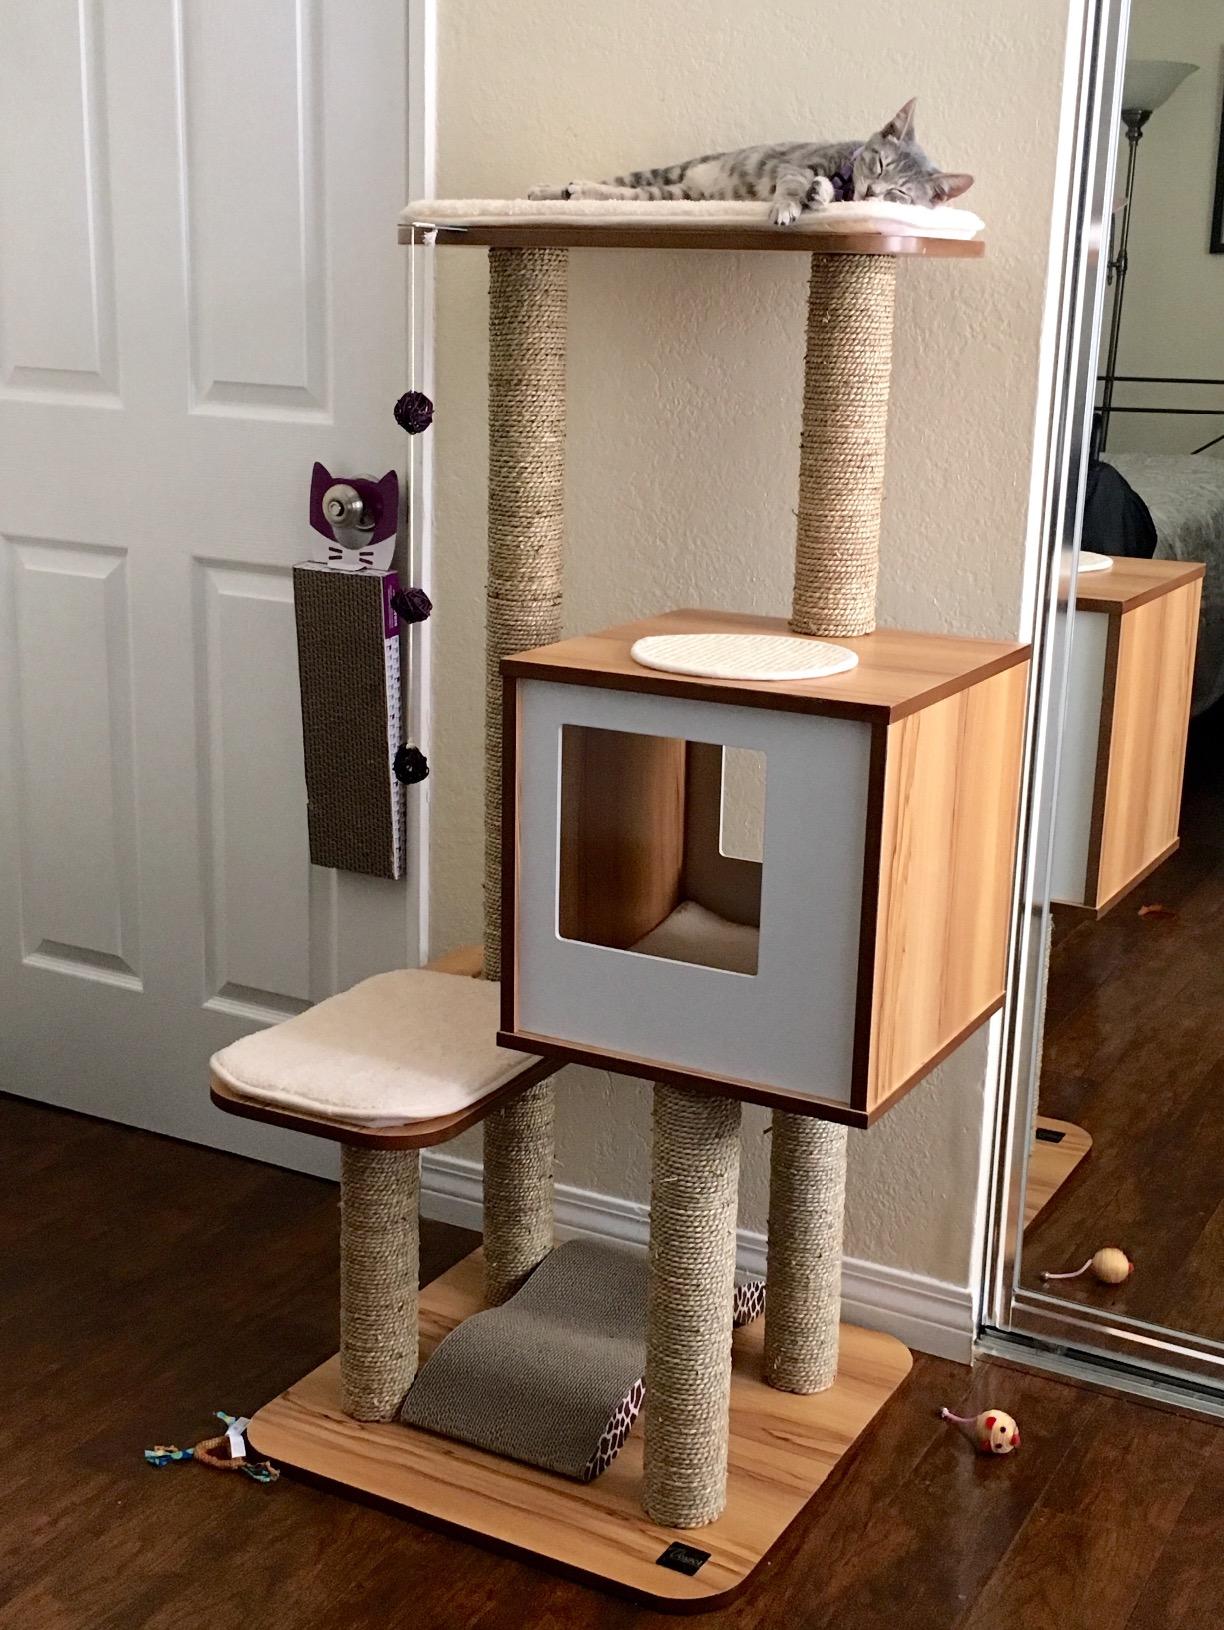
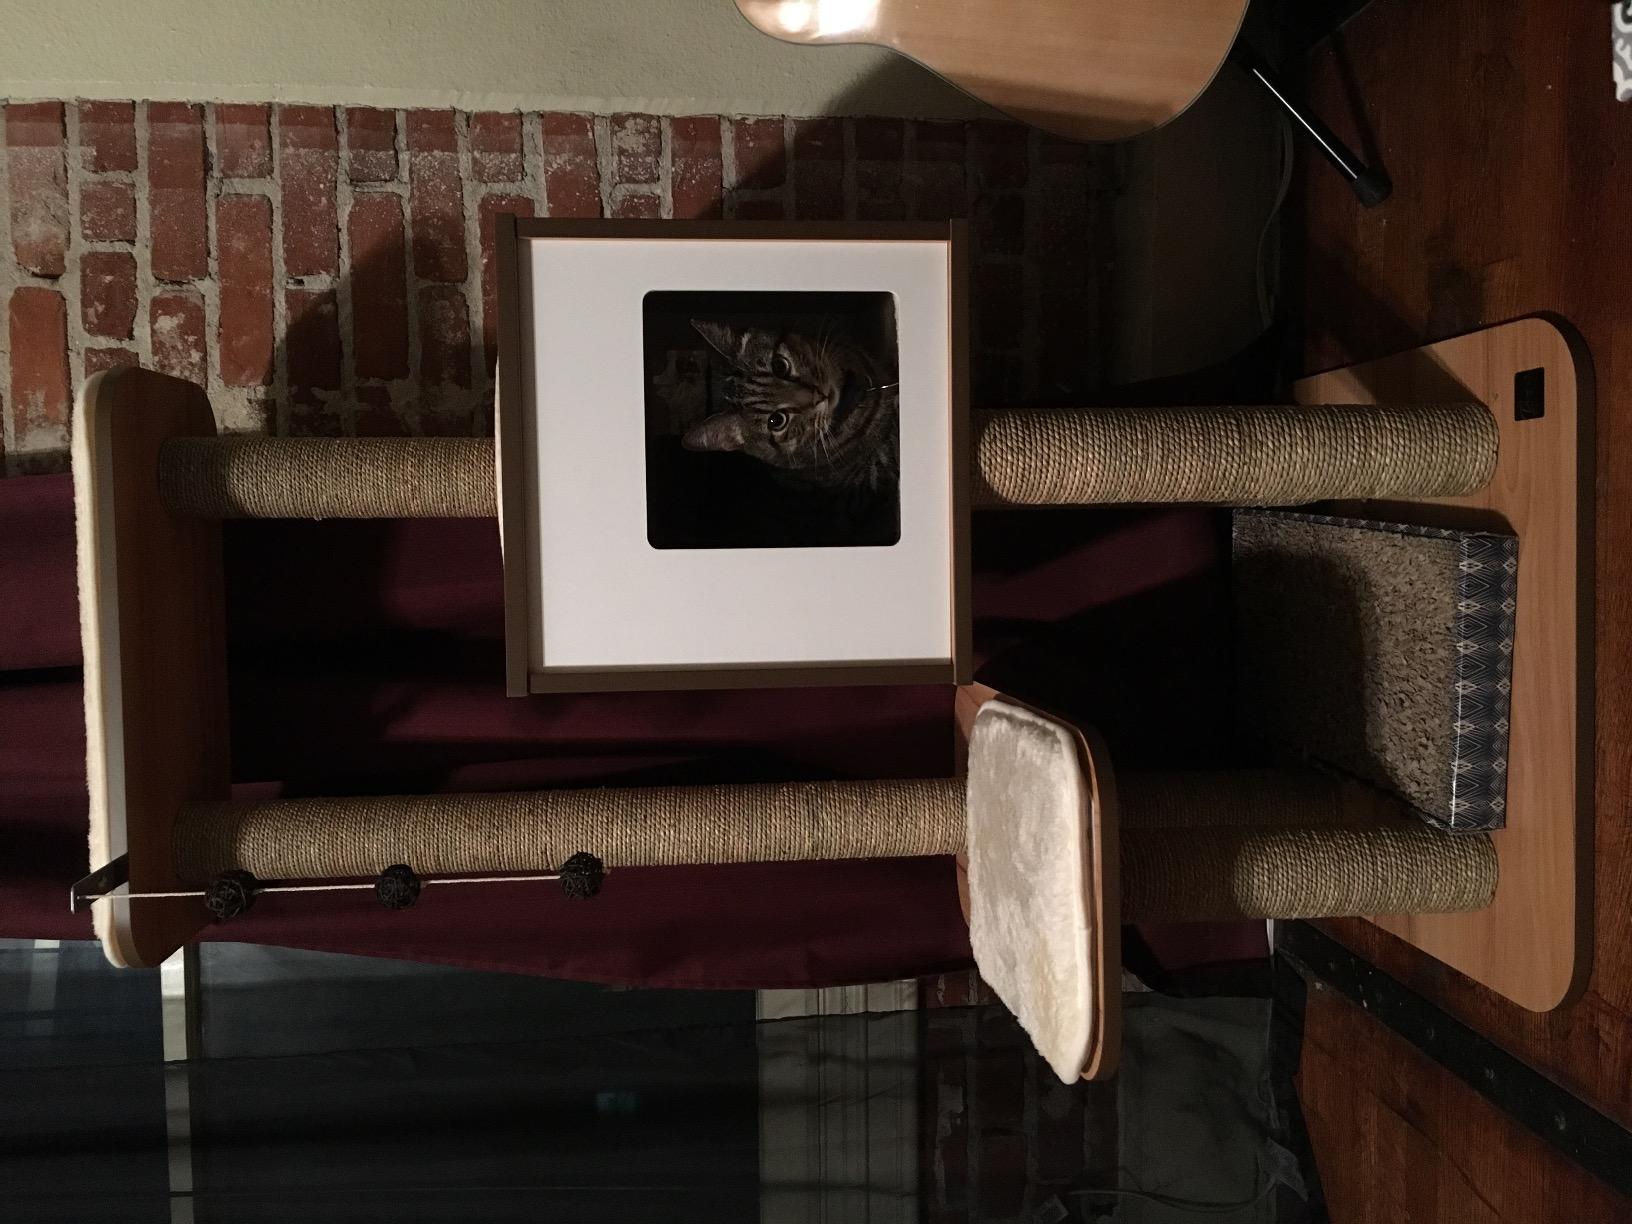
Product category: items_cat tree
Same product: yes